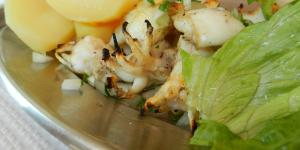
calamares a la plancha con limon